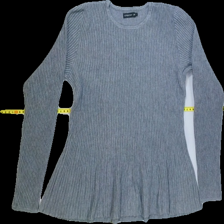
View: front
Type: Blouse
Category: Ladies
Brand: STOCKHLM
Colors: Grey
Material: 78%viscose 22%polyamide
Pattern: Plain
Cut: Regular, C-collar
Size: S
Season: All
Trend: No trend
Stains: No
Price range: 50-100
Recommended usage: Reuse